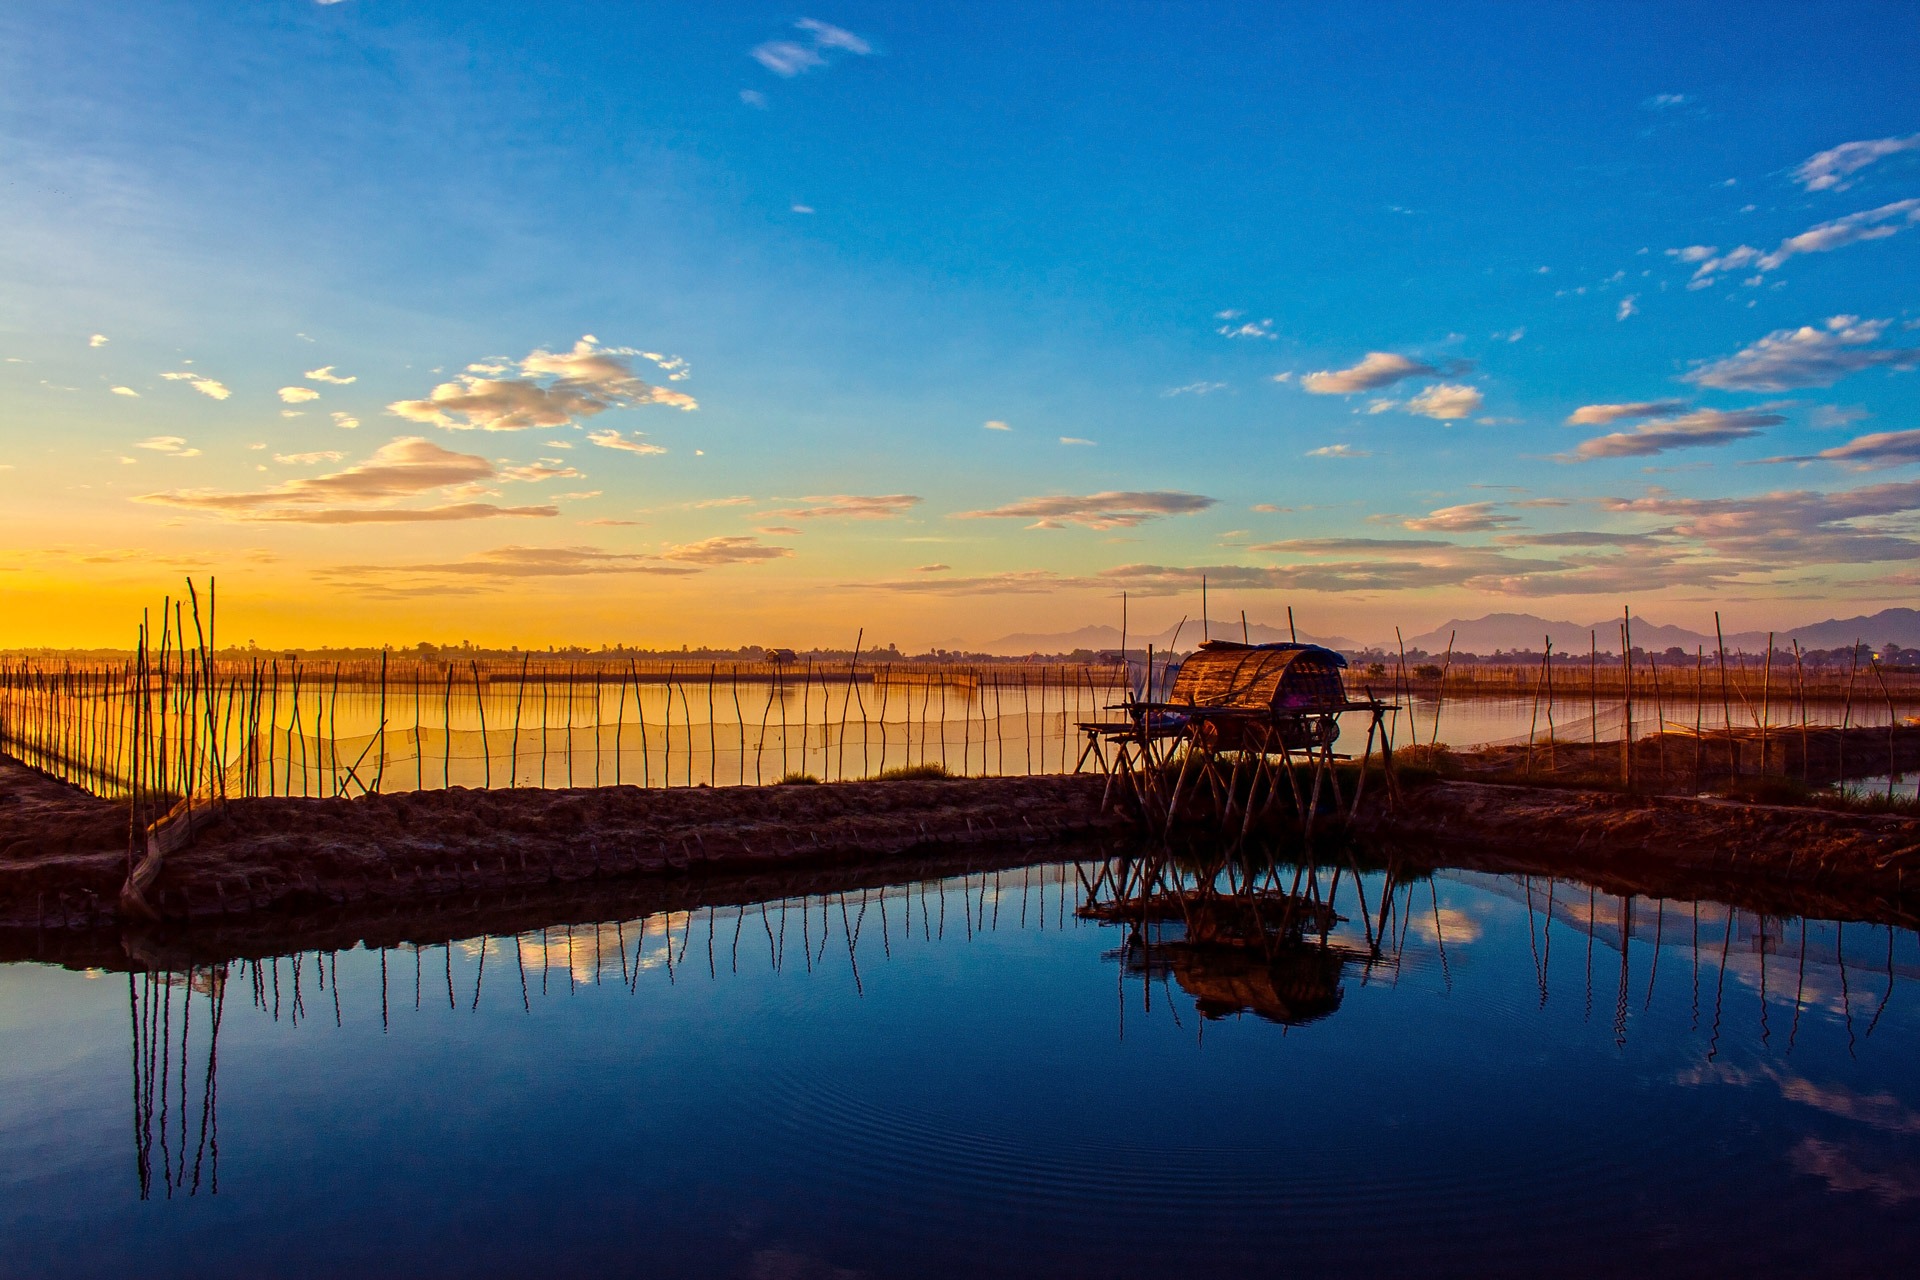
sea, horizon, cloud, sky, sunrise, sunset, morning, lake, dawn, river, dusk, evening, reflection, lagoon, reservoir, loch, vietnam, hue, afterglow